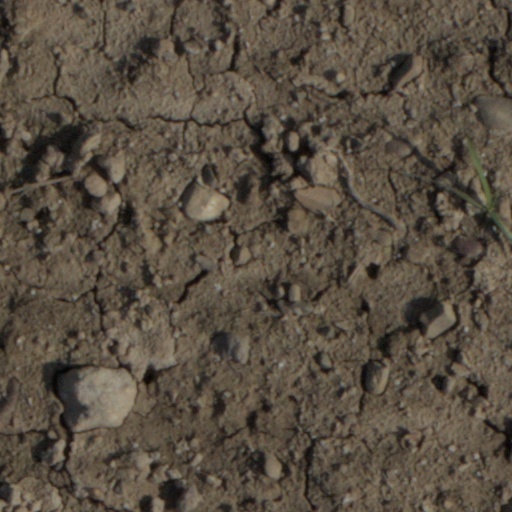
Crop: wheat